MzGee

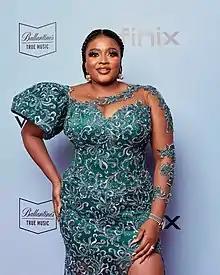

Gloria Akpene Nyarku (commonly known as MzGee) is a Ghanaian media personality, journalist and broadcaster. She was formerly at Multimedia Group and previously hosted shows such as "Mentor" and "ShowBuzz" on TV3 and 3FM under Media General. In 2019, she was claimed to be the first and only female member on the 3Music Awards Board. In March 2021, she was among the Top 30 Most Influential Women in Music by the 3Music Awards Women's Brunch.